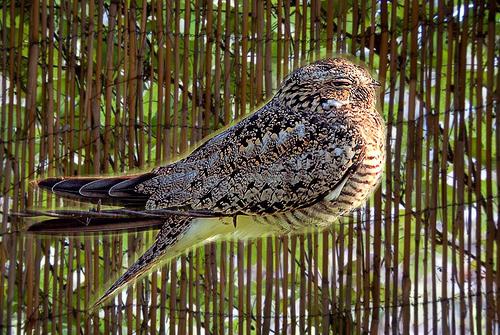
Bird species: Nighthawk
Bird type: landbird
Background: land